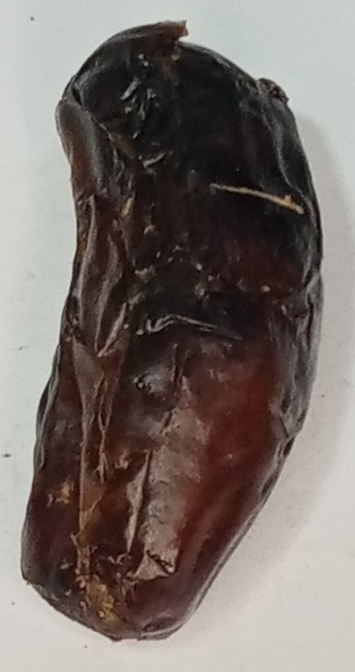
Variety: gajar
Size: large
Grade: grade-1